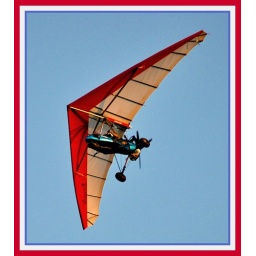
This machine flew over my house this evening